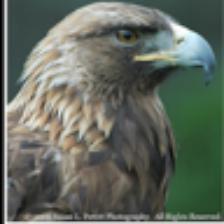
Label: NonHuman